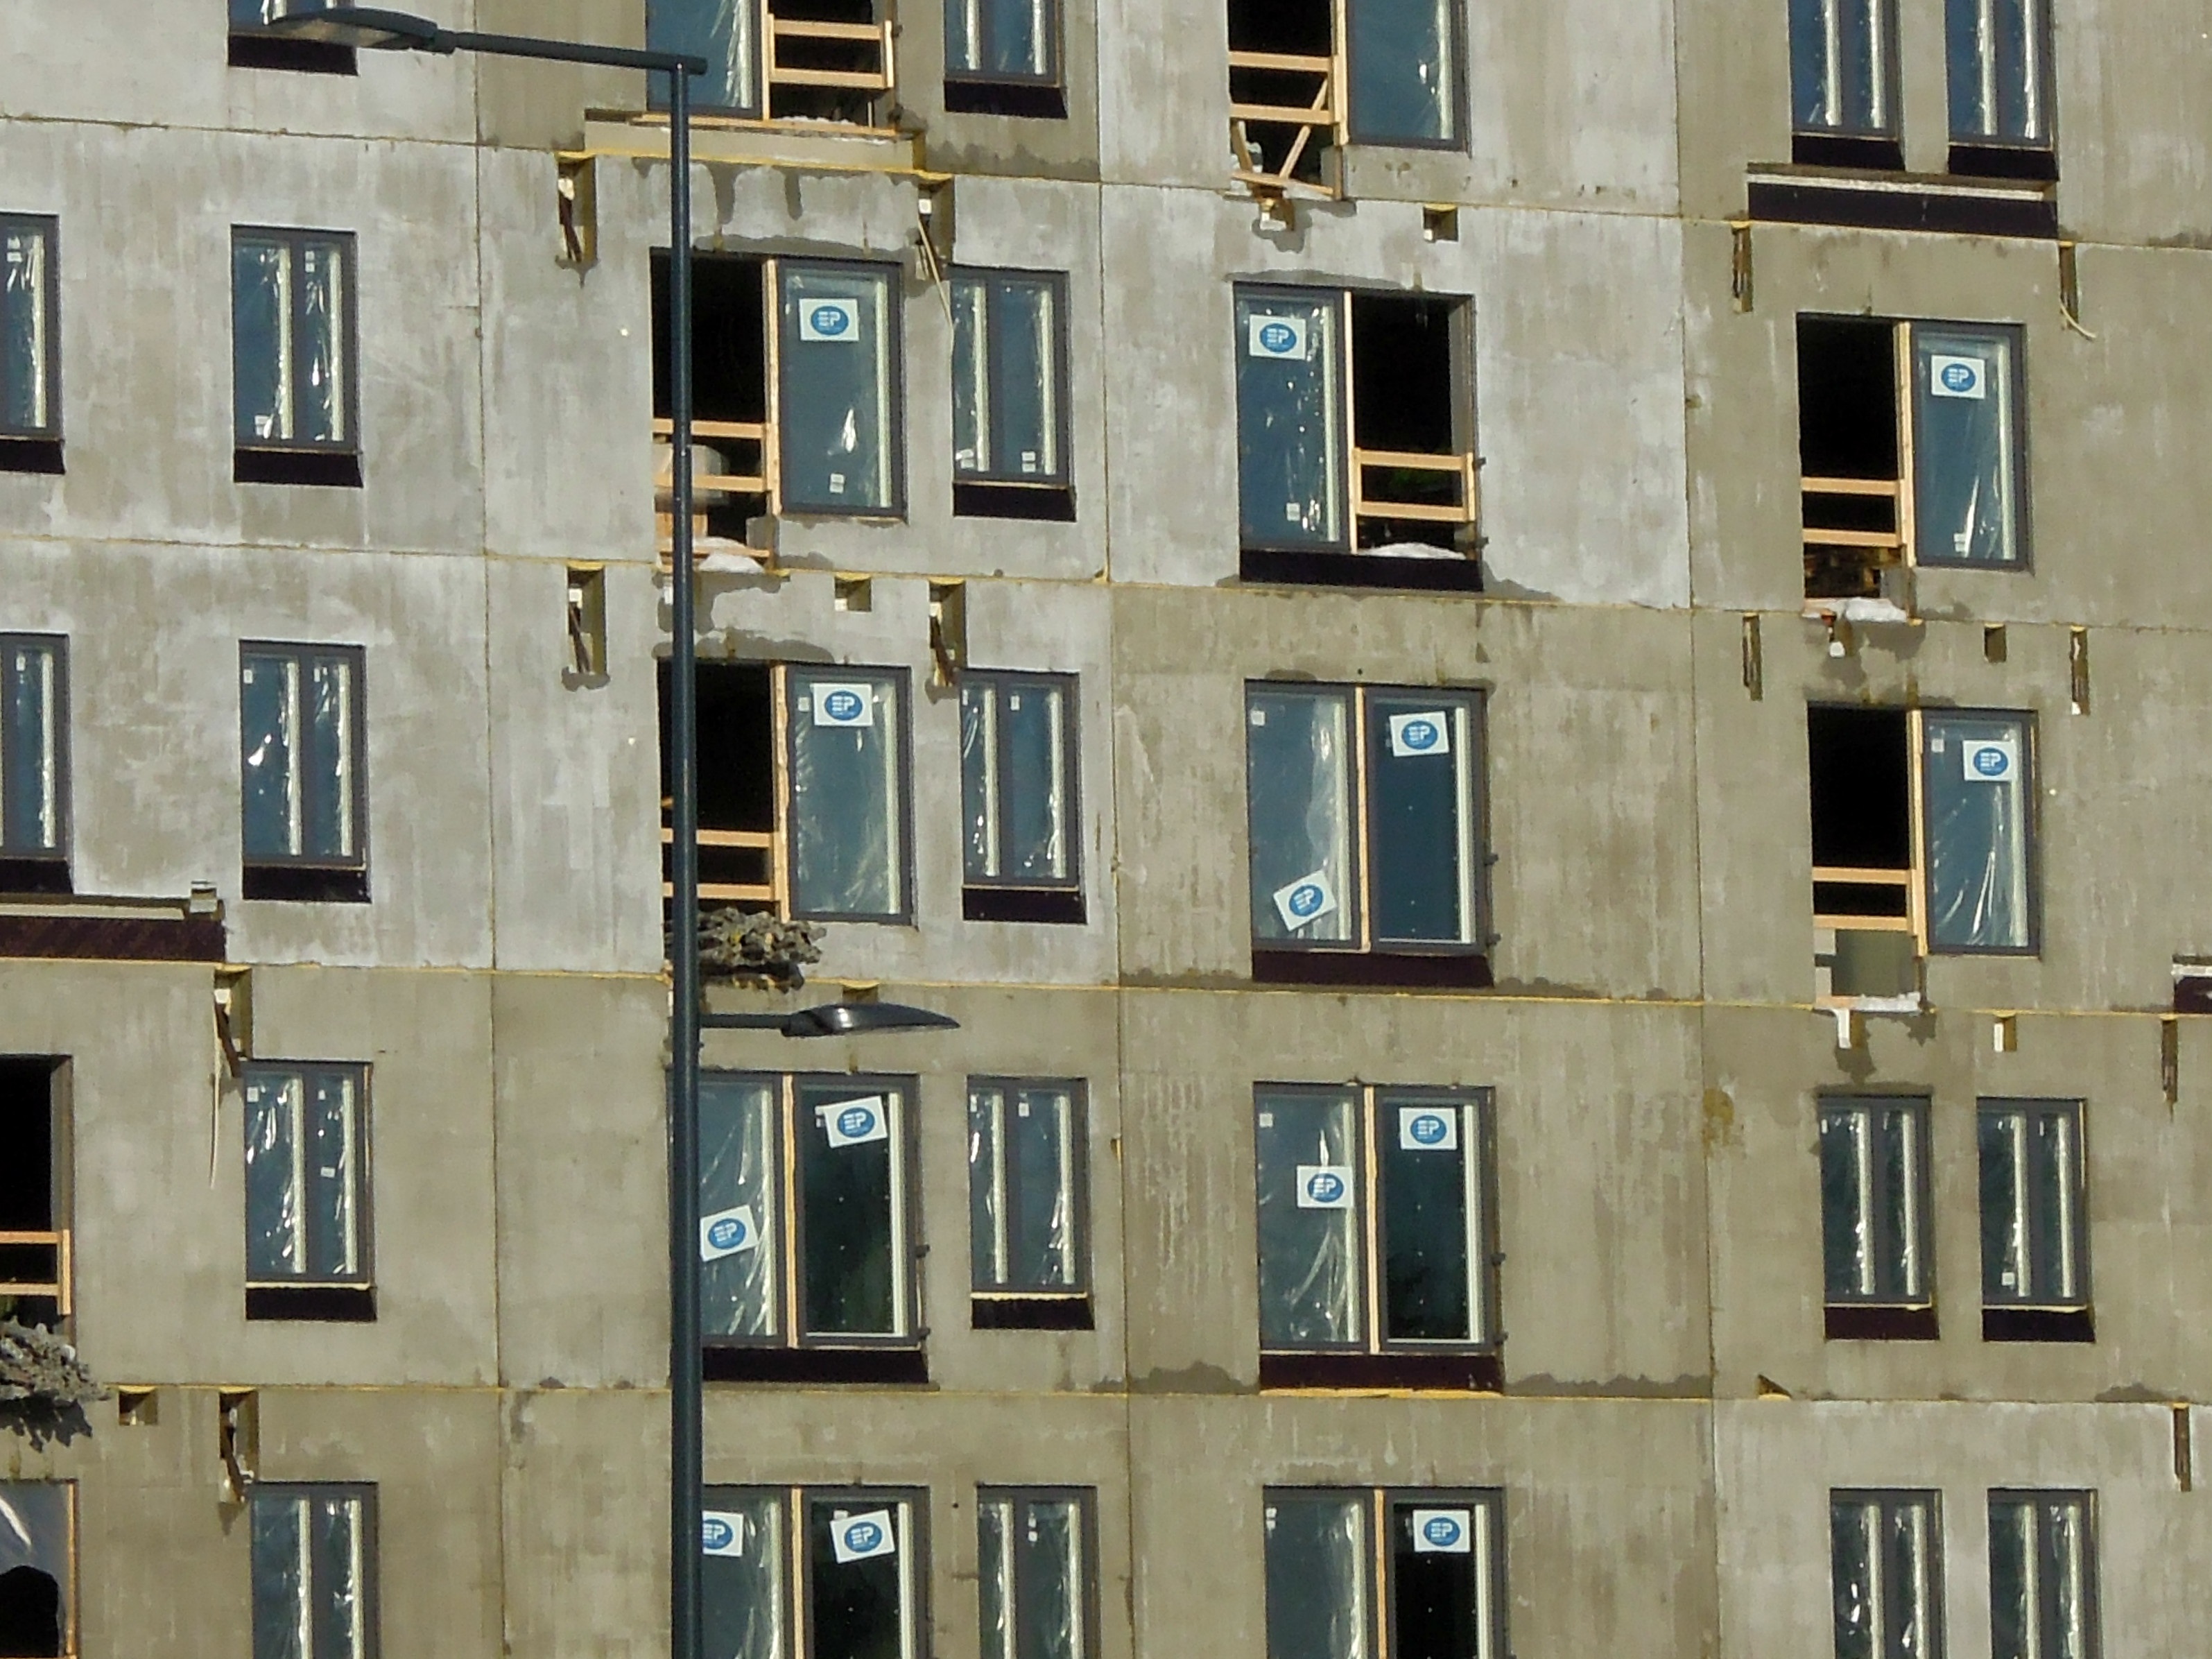
architecture, wood, house, window, building, wall, facade, apartment, tower block, construction site, windows, shape, neighbourhood, urban area, residential area